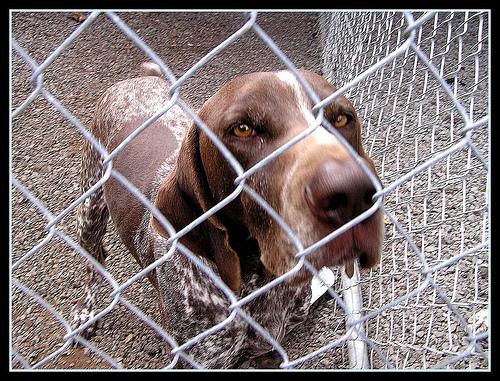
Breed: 211-n000059-German_short_haired_pointer